Elizabeth Taylor

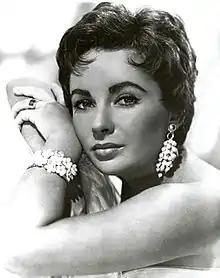
Taylor in a studio publicity photo in 1953

After a period of semi-retirement from films, Taylor starred in "The Mirror Crack'd" (1980), adapted from an Agatha Christie mystery novel and featuring an ensemble cast of actors from the studio era, such as Angela Lansbury, Kim Novak, Rock Hudson, and Tony Curtis. Wanting to challenge herself, she took on her first substantial stage role, playing Regina Giddens in a Broadway production of Lillian Hellman's "The Little Foxes". Instead of portraying Giddens in negative light, as had often been the case in previous productions, Taylor's idea was to show her as a victim of circumstance, explaining, "She's a killer, but she's saying, 'Sorry fellas, you put me in this position'."